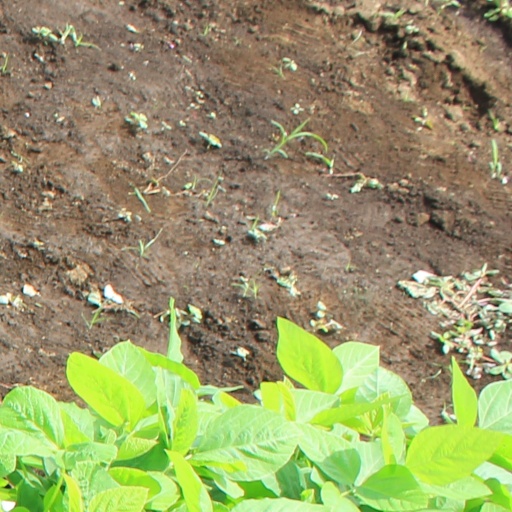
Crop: soybean